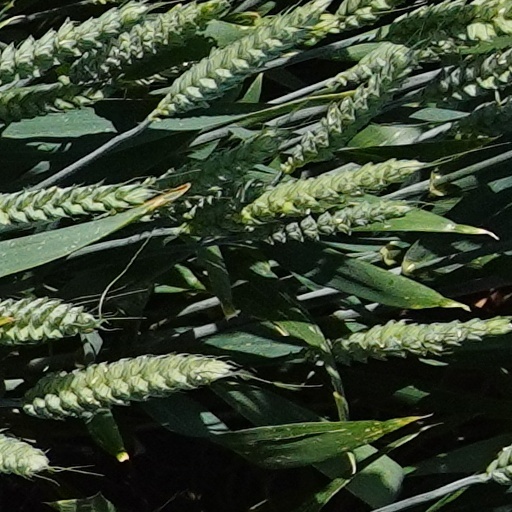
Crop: wheat